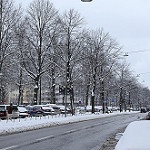
Scene: Outdoor